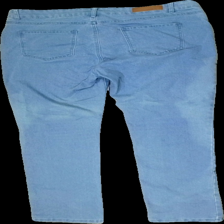
View: back
Type: Jeans
Category: Ladies
Brand: Isolde
Colors: Blue
Material: Unknown, low signal
Cut: Regular
Size: 46
Season: All
Trend: Denim
Stains: Minor
Price range: <50
Recommended usage: Export